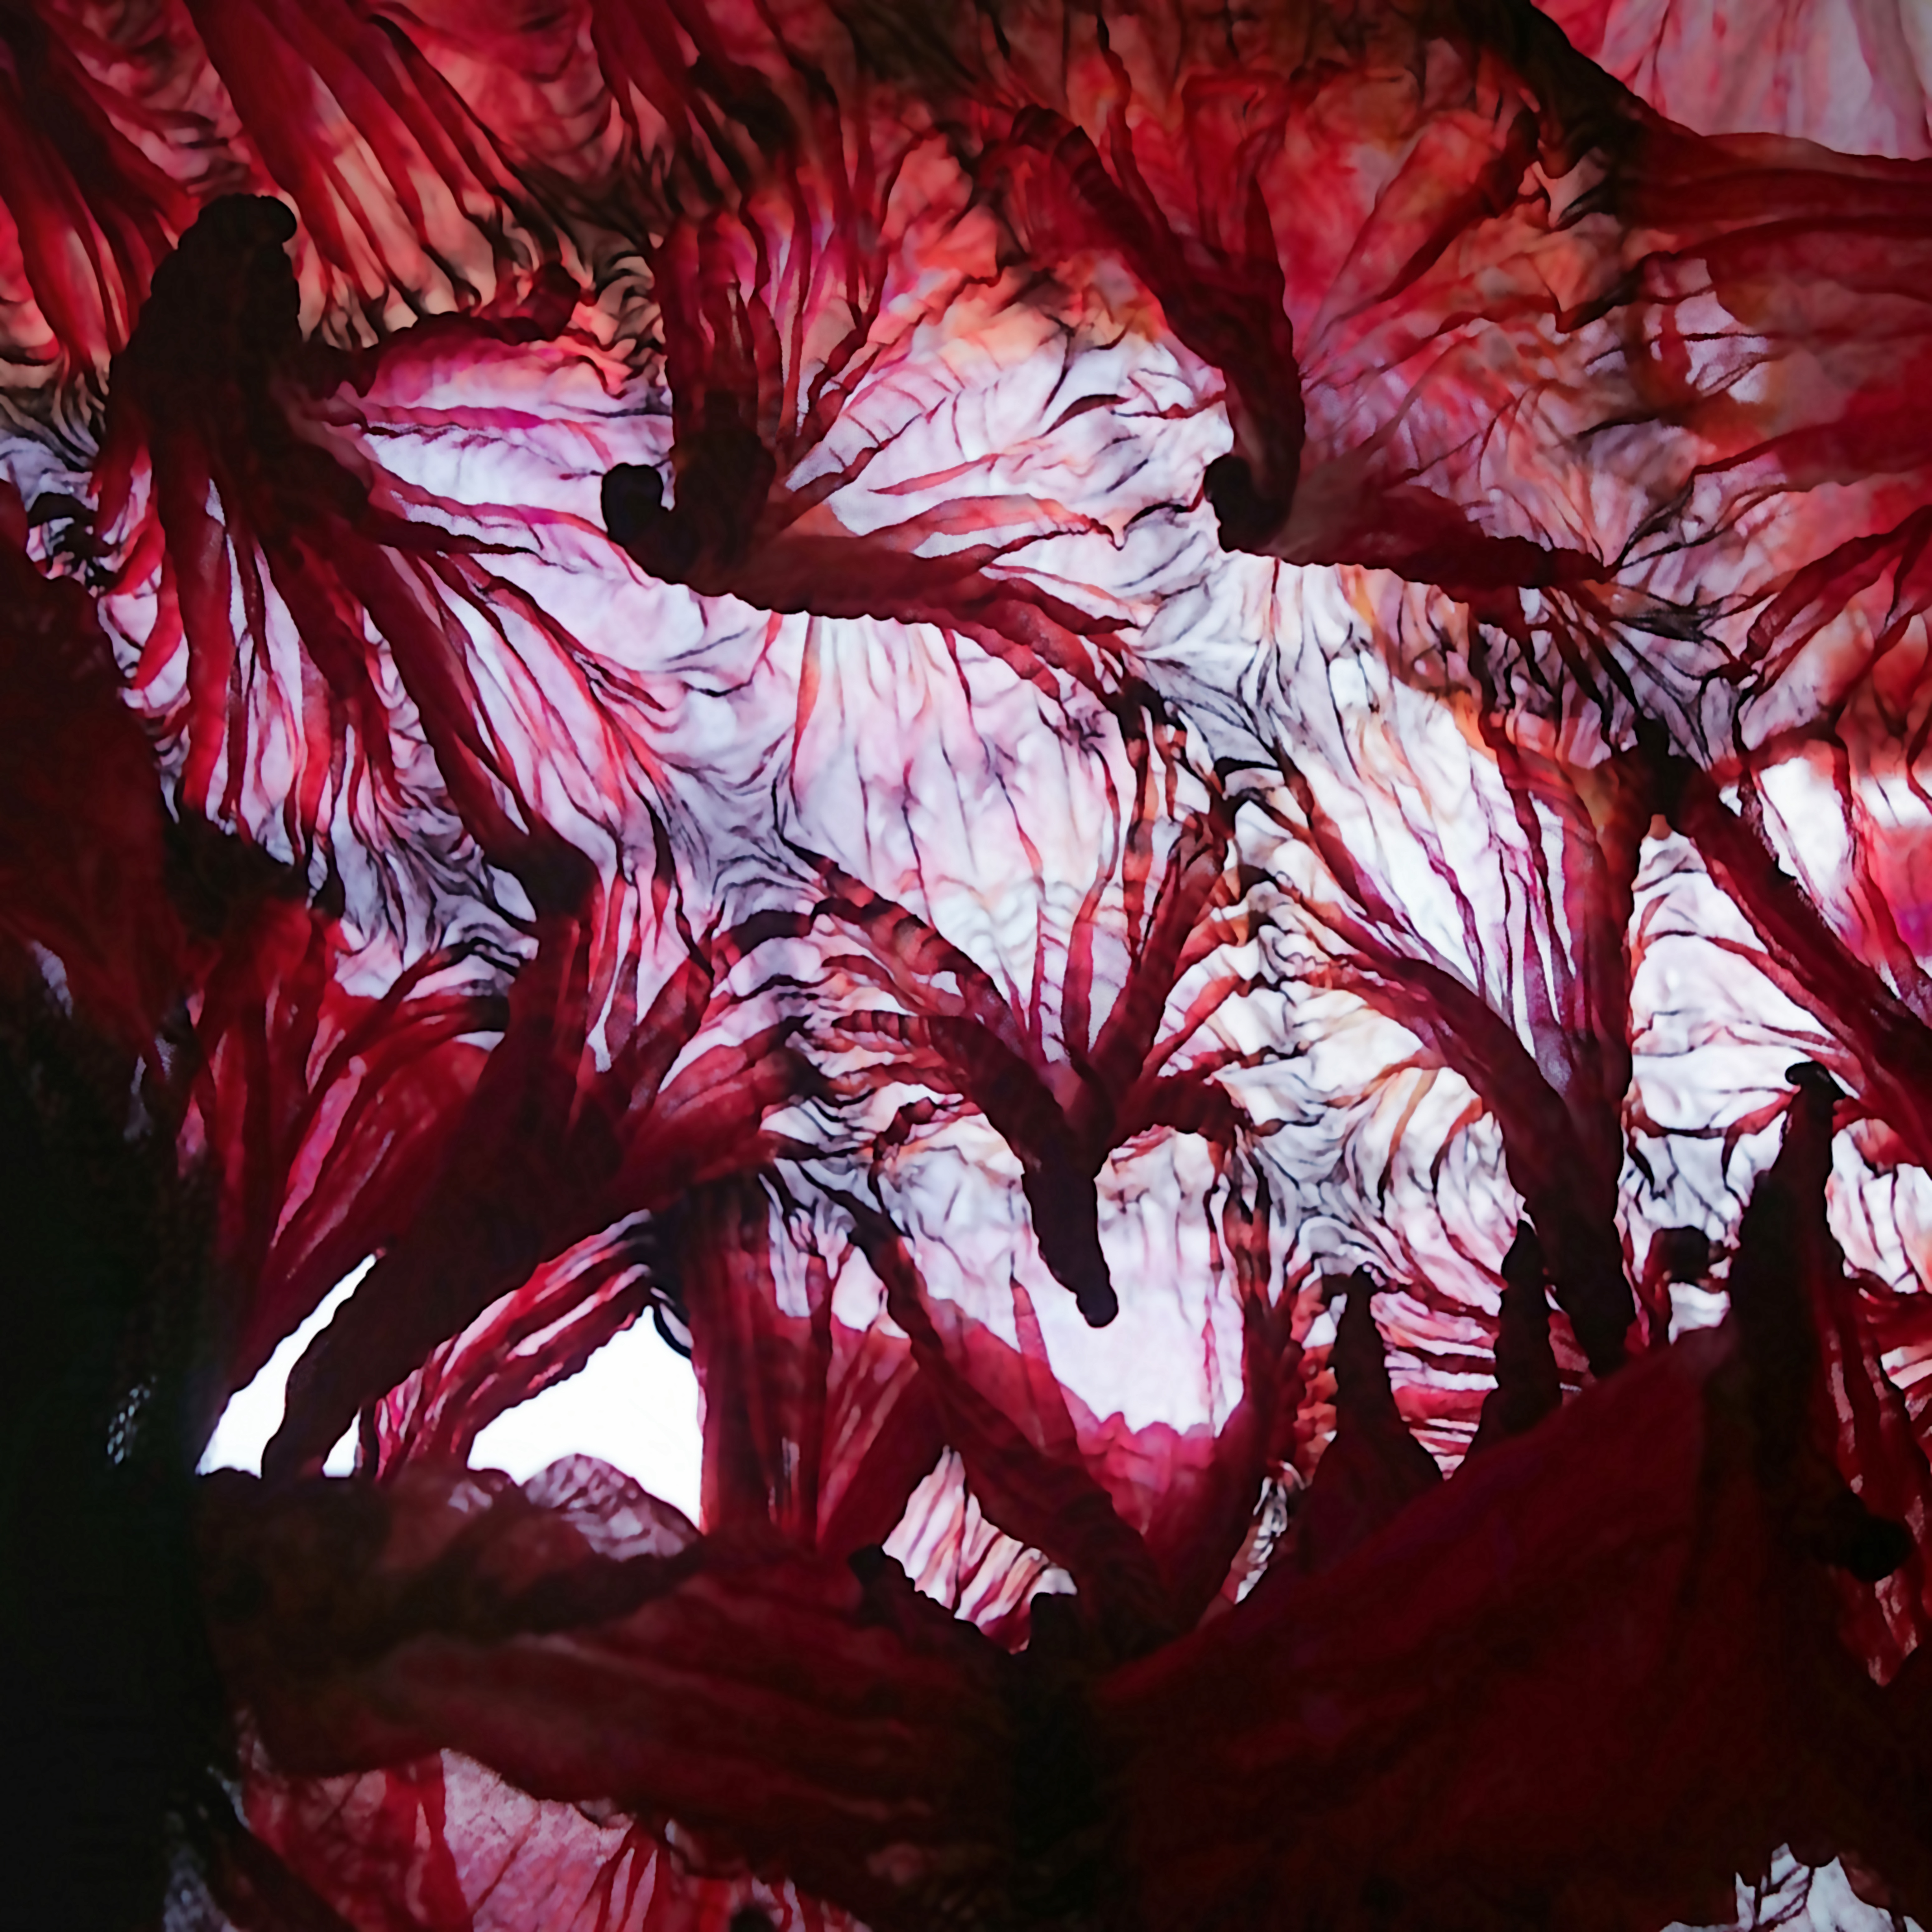
plant, leaf, flower, wind, red, color, autumn, jellyfish, pink, ballet, art, flowering plant, land plant